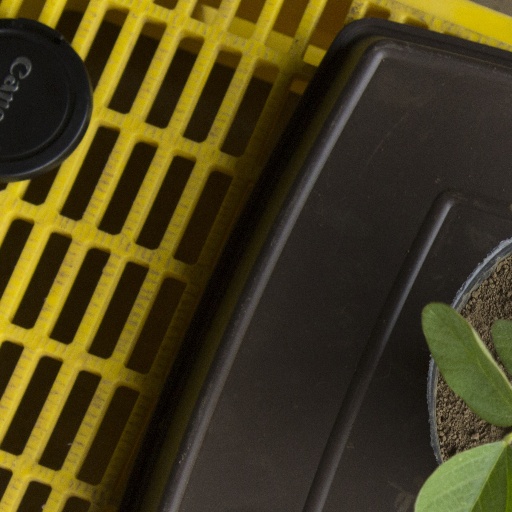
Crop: soybean